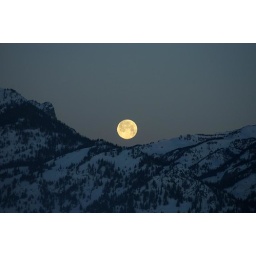
Riding along in the car I waited for the right opportunity to get the moon centered over the bend in the mountains